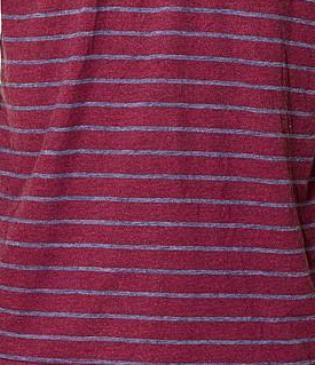
Texture: lined